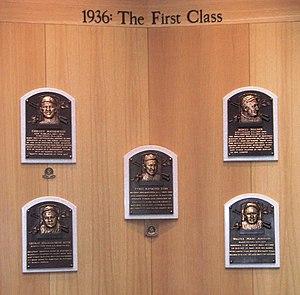
Le Temple de la renommée du baseball est un musée situé au 62, Main Street, à Cooperstown dans l'État de New York. Il est consacré à la mémoire des plus grands joueurs et entraîneurs de l'histoire du baseball. À ce titre, il sert de référence pour l'étude de l'histoire du sport. Sa devise est Préserver l'histoire, Honorer l'excellence, Réunir les générations.